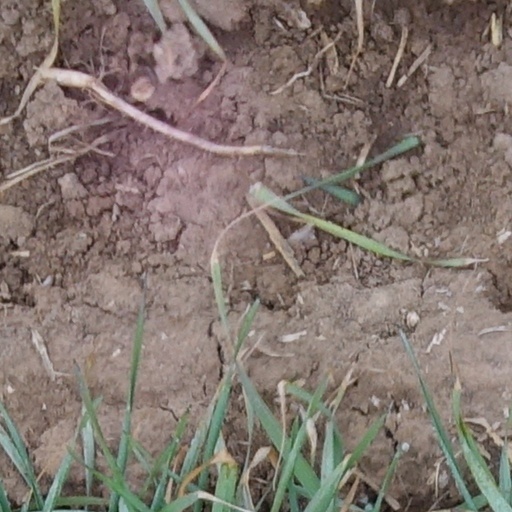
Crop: wheat